Protoceratops

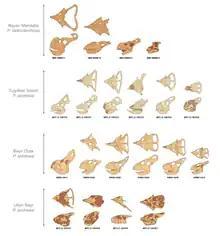
Diagram featuring specimens of "P. andrewsi" and "P. hellenikorhinus", showcasing a wide range of variability

Gregory and Mook in 1925 suggested that "Protoceratops" was partially aquatic because of its large feet—being larger than the hands—and the very long neural spines found in the caudal (tail) vertebrae. Brown and Schlaikjer in 1940 indicated that the expansion of the distal (lower) ischial end may reflect a strong ischiocaudalis muscle, which together with the high tail neural spines were used for swimming. Barsbold in his brief 1974 description of the Fighting Dinosaurs specimen accepted this hypothesis and suggested that "Protoceratops" was amphibious (water-adapted) and had well-developed swimming capacities based on its side to side flattened tail with very high neural spines.